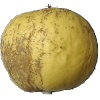
Label: Apple Golden 1